Magnuszew

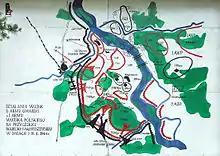
Magnuszew Bridgehead (August 1944)

The oldest settlement dates from the 12th century when the village, then called Magnussewo, was founded by one of the early Dukes of Masovia. In 1377, when the village was owned by Świętosław, it received Magdeburg town rights from Duke Siemowit IV. In 1576, as a result of war damage and fires that destroyed numerous wooden buildings, Magnuszew was demoted to the rank of a village. Later owners of Magnuszew were the Potocki family and - particularly powerful - the Zamoyski family. In 1655 during the Swedish Deluge, the village was burned down by the soldiers of King Charles X Gustav of Sweden. It was rebuilt, but physically moved in 1774, possibly because of changes in the course of the River Vistula.